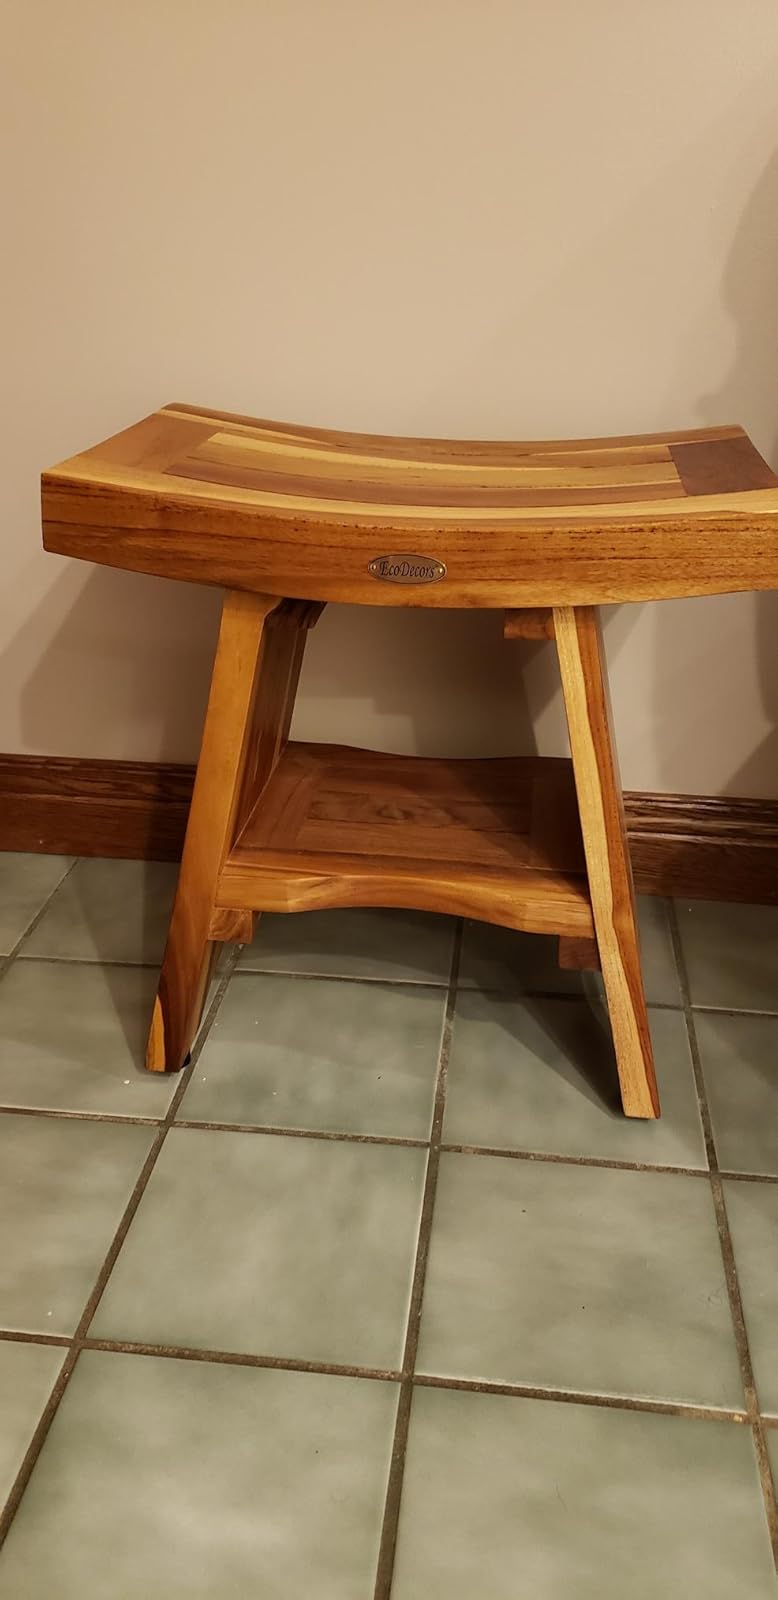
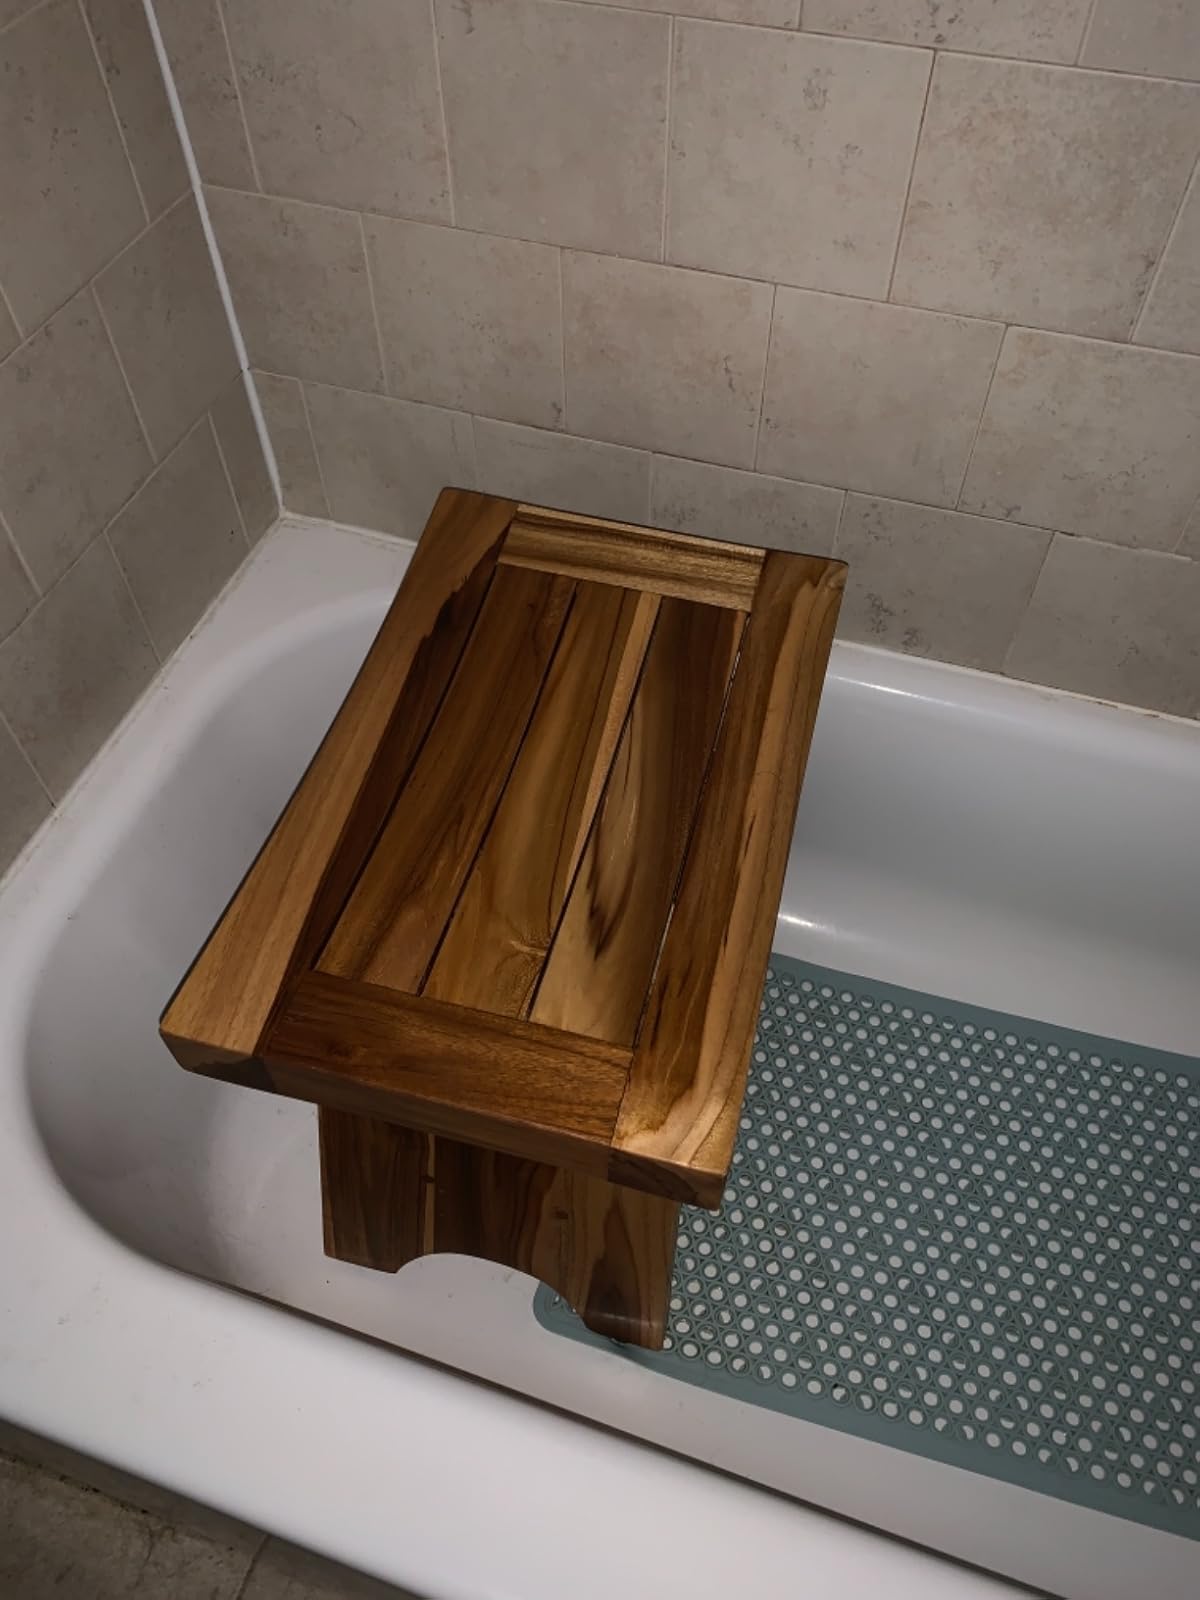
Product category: stool
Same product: yes